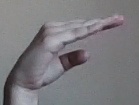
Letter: jeem